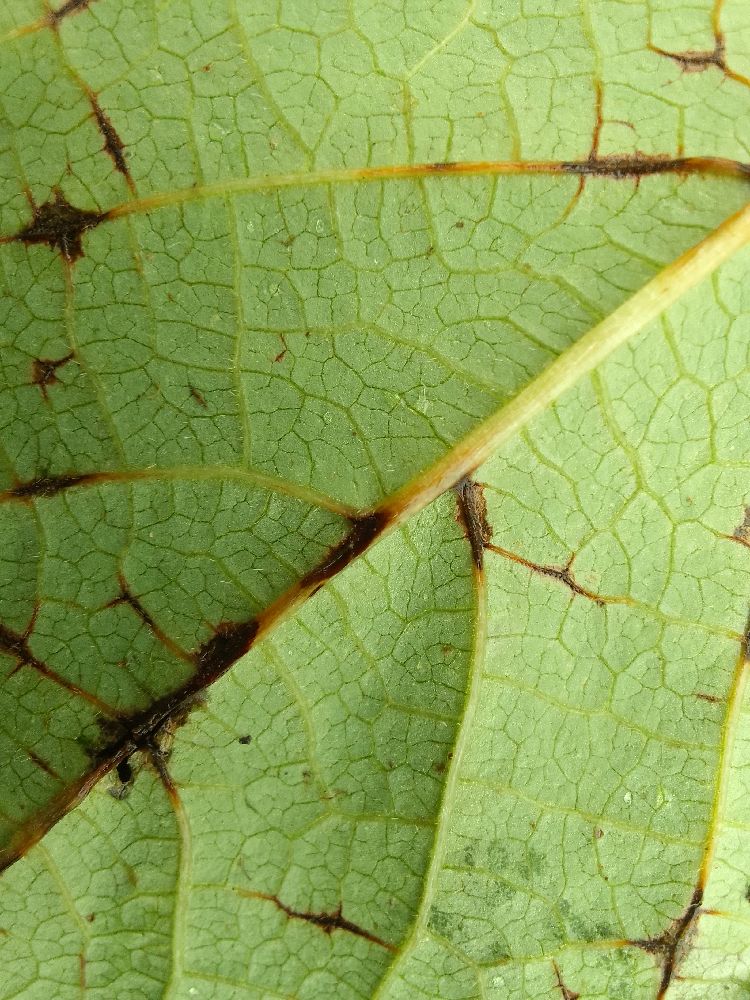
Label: anthracnose